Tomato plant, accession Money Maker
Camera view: tilt-top (135 deg); turntable rotation: 90 degrees
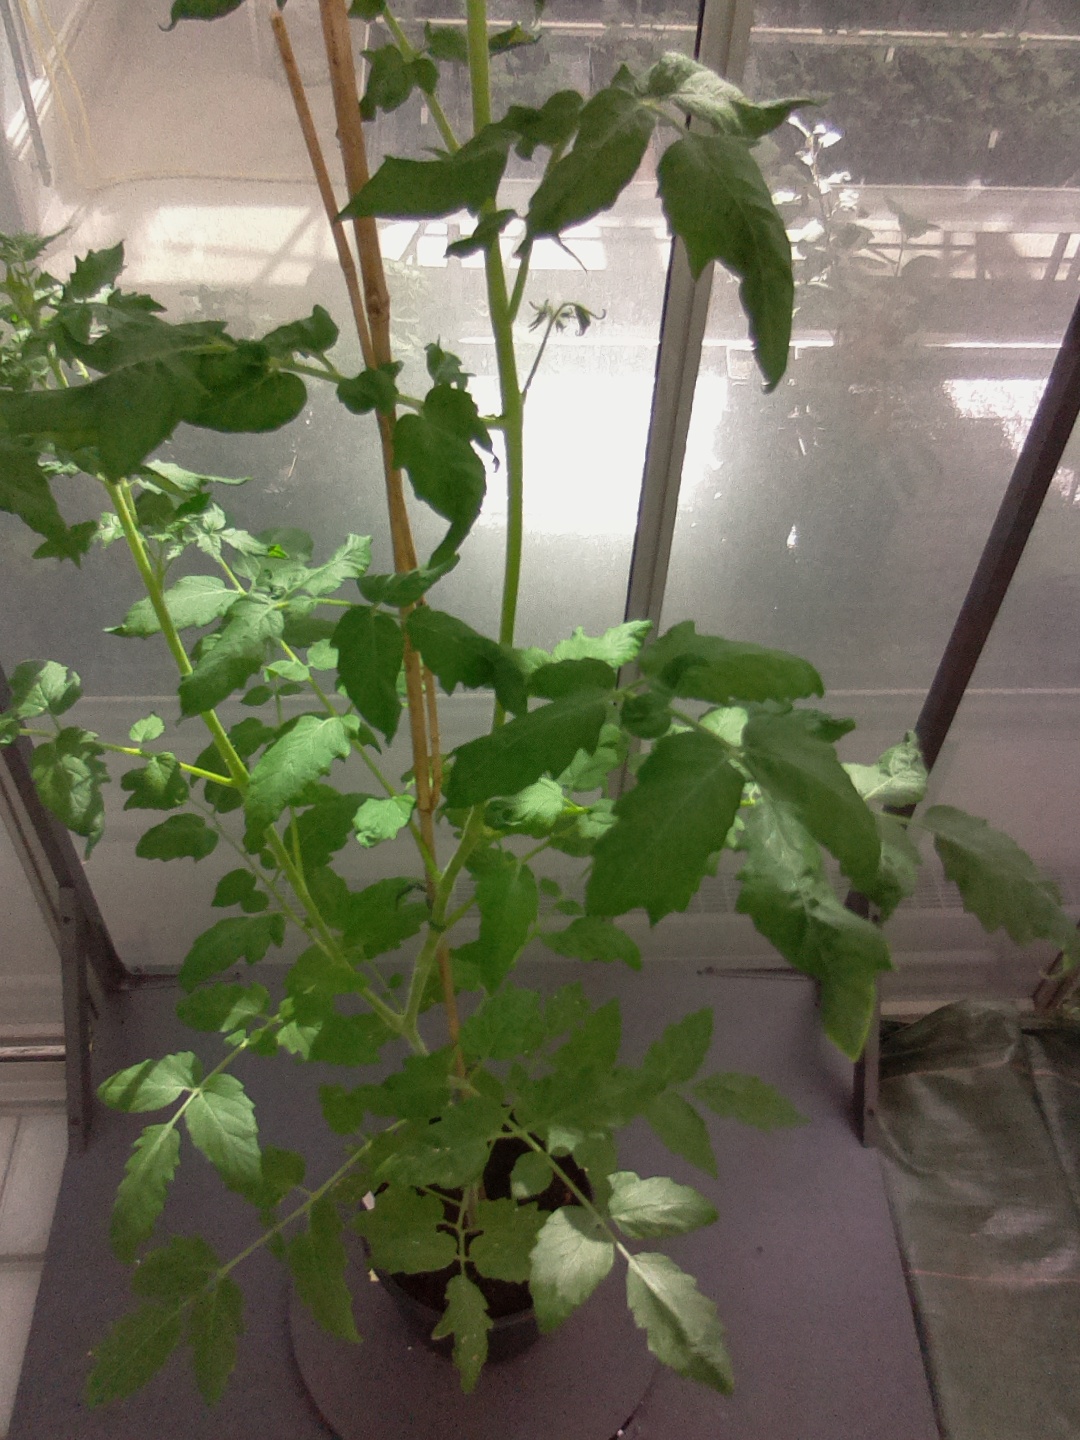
BBCH growth stage 60: First flowers open